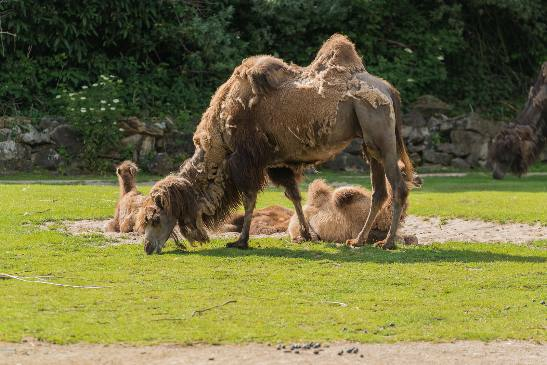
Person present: No